Cowichan Community Centre

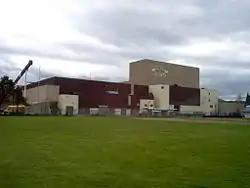
Cowichan Community Centre

The Cowichan Community Centre (formerly known as Island Savings Centre) is a facility serving Cowichan Valley, British Columbia. It has a pool, theatre, arena, and gymnasium. It was built in 1978, on the former site of the Cowichan Curling Rink. Island Savings, "Vancouver Island's Credit Union", donated $1 Million CDN to the centre in exchange for a 10-year naming rights deal. In 2019, the name reverted to "Cowichan Community Centre".